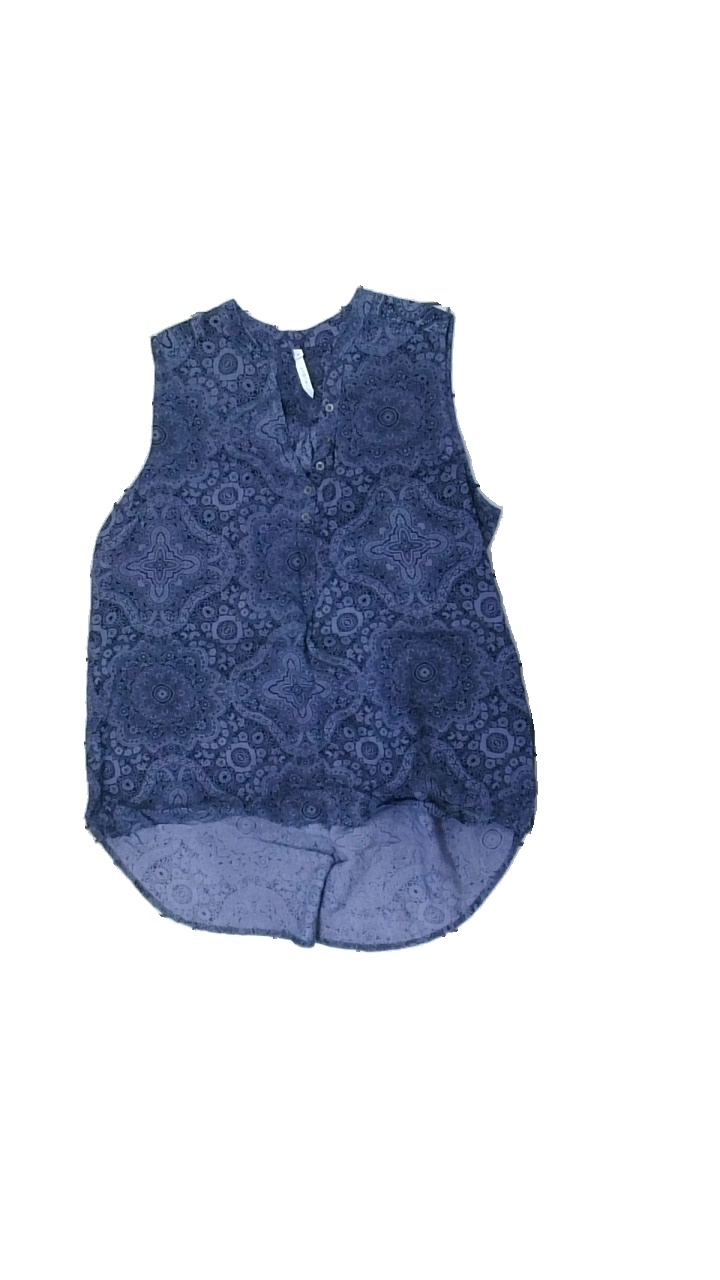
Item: Blouse (Ladies)
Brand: Jyothi
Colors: Blue
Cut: Regular, C-collar
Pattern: Other
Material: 100% Viscose
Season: All
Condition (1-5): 3
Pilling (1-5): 4
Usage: Reuse
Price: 50-100